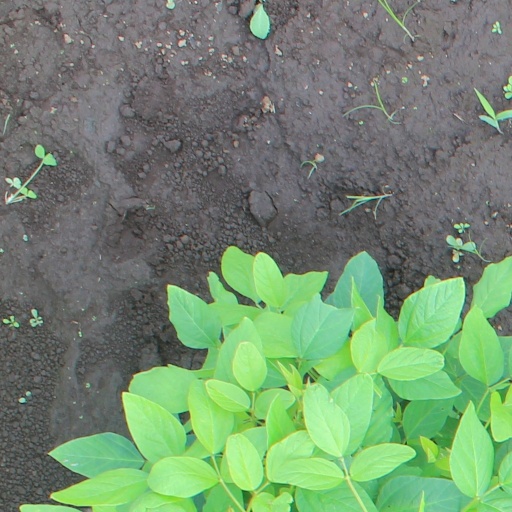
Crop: soybean